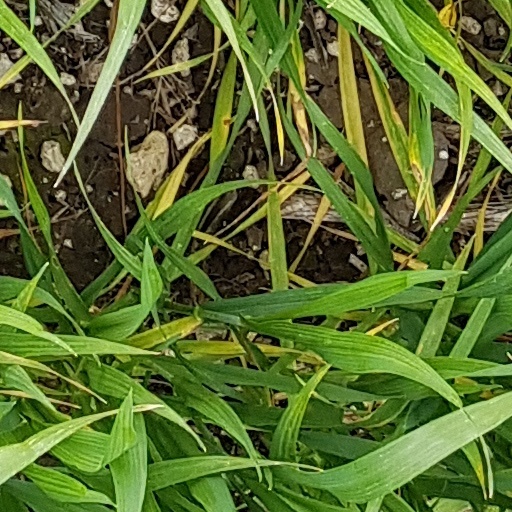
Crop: wheat